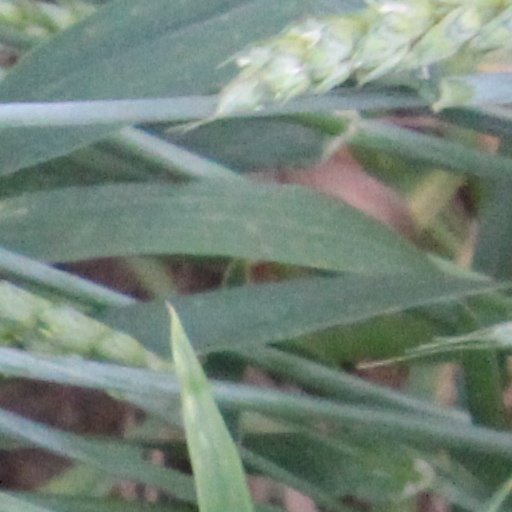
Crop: wheat